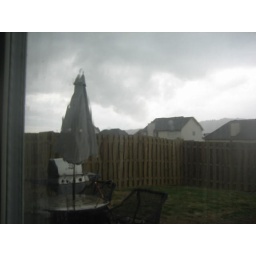
wall cloud in Forest Lakes on Bear Creek Rd.